Vittorio Sella

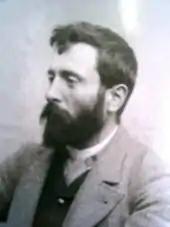
Sella in 1899

Vittorio Sella (28 August 1859 – 12 August 1943) was an Italian photographer and mountaineer, whose photographs of mountains are regarded as some of the finest ever made.